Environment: real
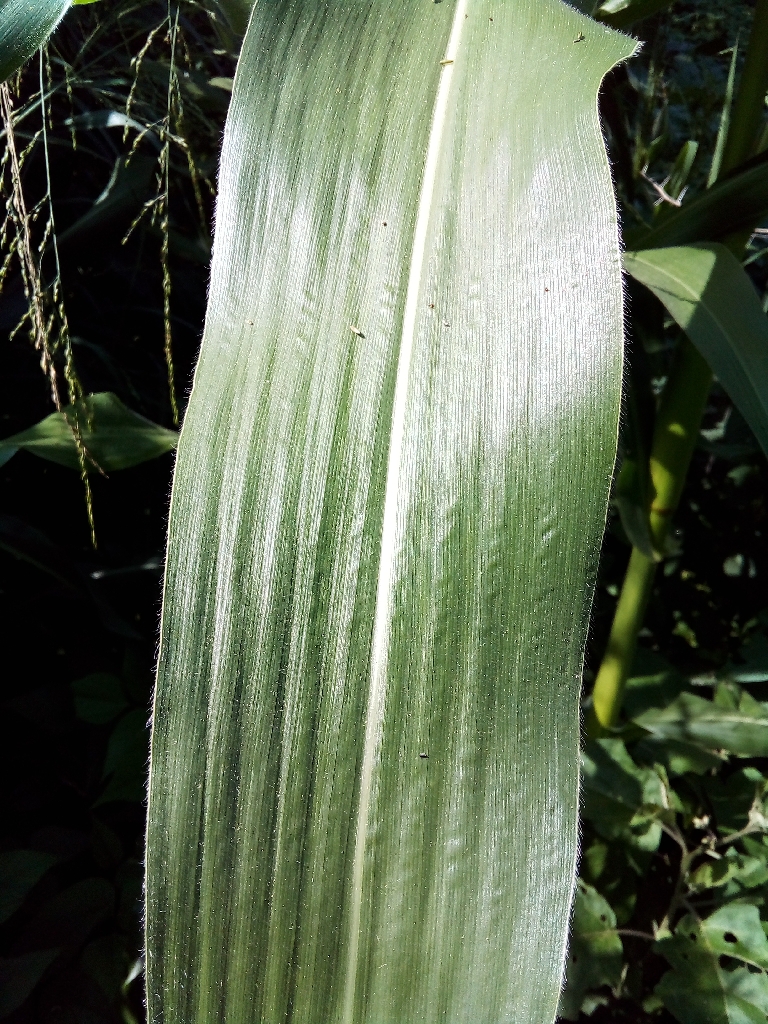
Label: healthy